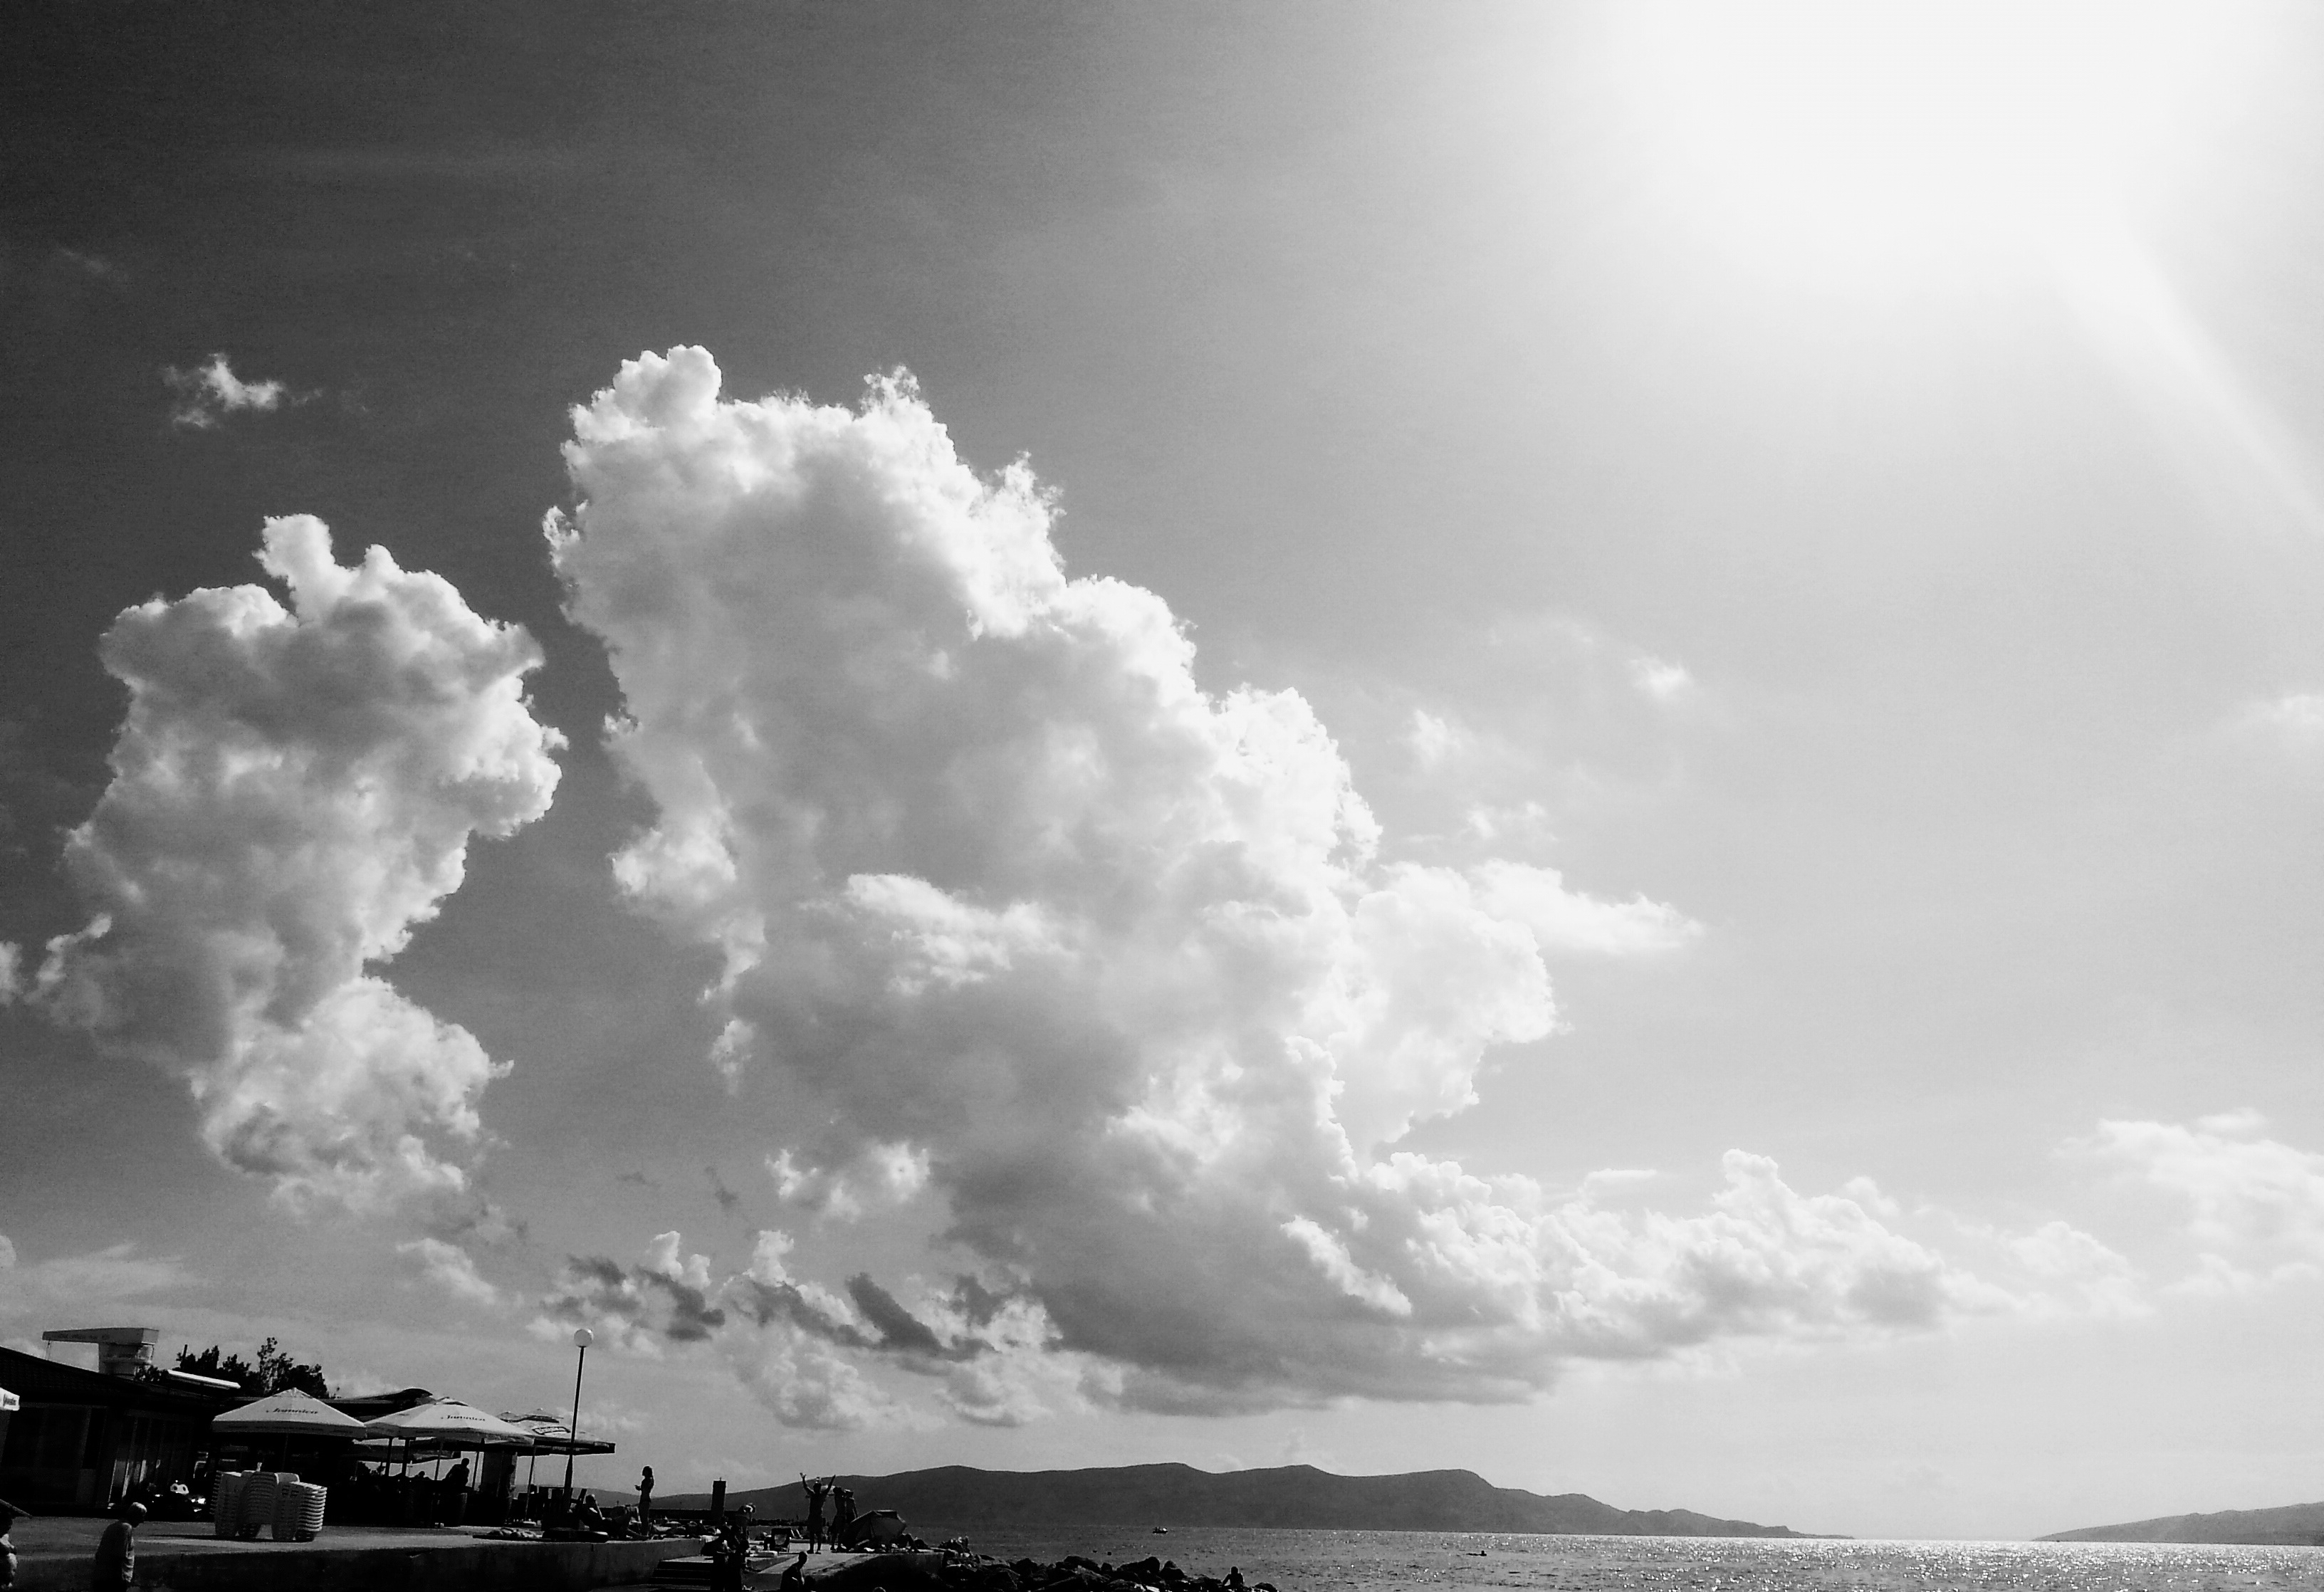
cloud, black and white, sky, atmosphere, cumulus, monochrome, change, meteorological phenomenon, monochrome photography, atmosphere of earth